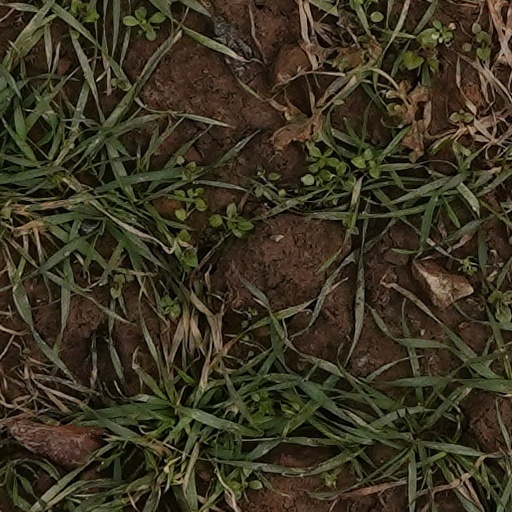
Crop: wheat